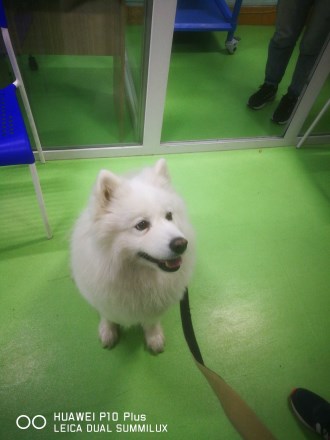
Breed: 2192-n000088-Samoyed